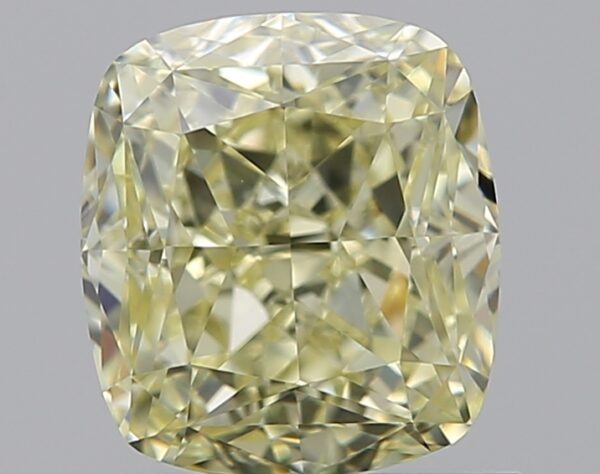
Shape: cushion
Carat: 1.29
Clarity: VVS1
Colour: FANCY
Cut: EX
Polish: EX
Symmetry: GD
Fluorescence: F
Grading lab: GIA
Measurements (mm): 6.26 x 5.63 x 3.94